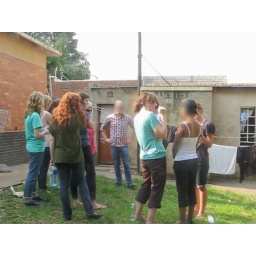
Jesus healed the toothache of the girl in the white shirt.